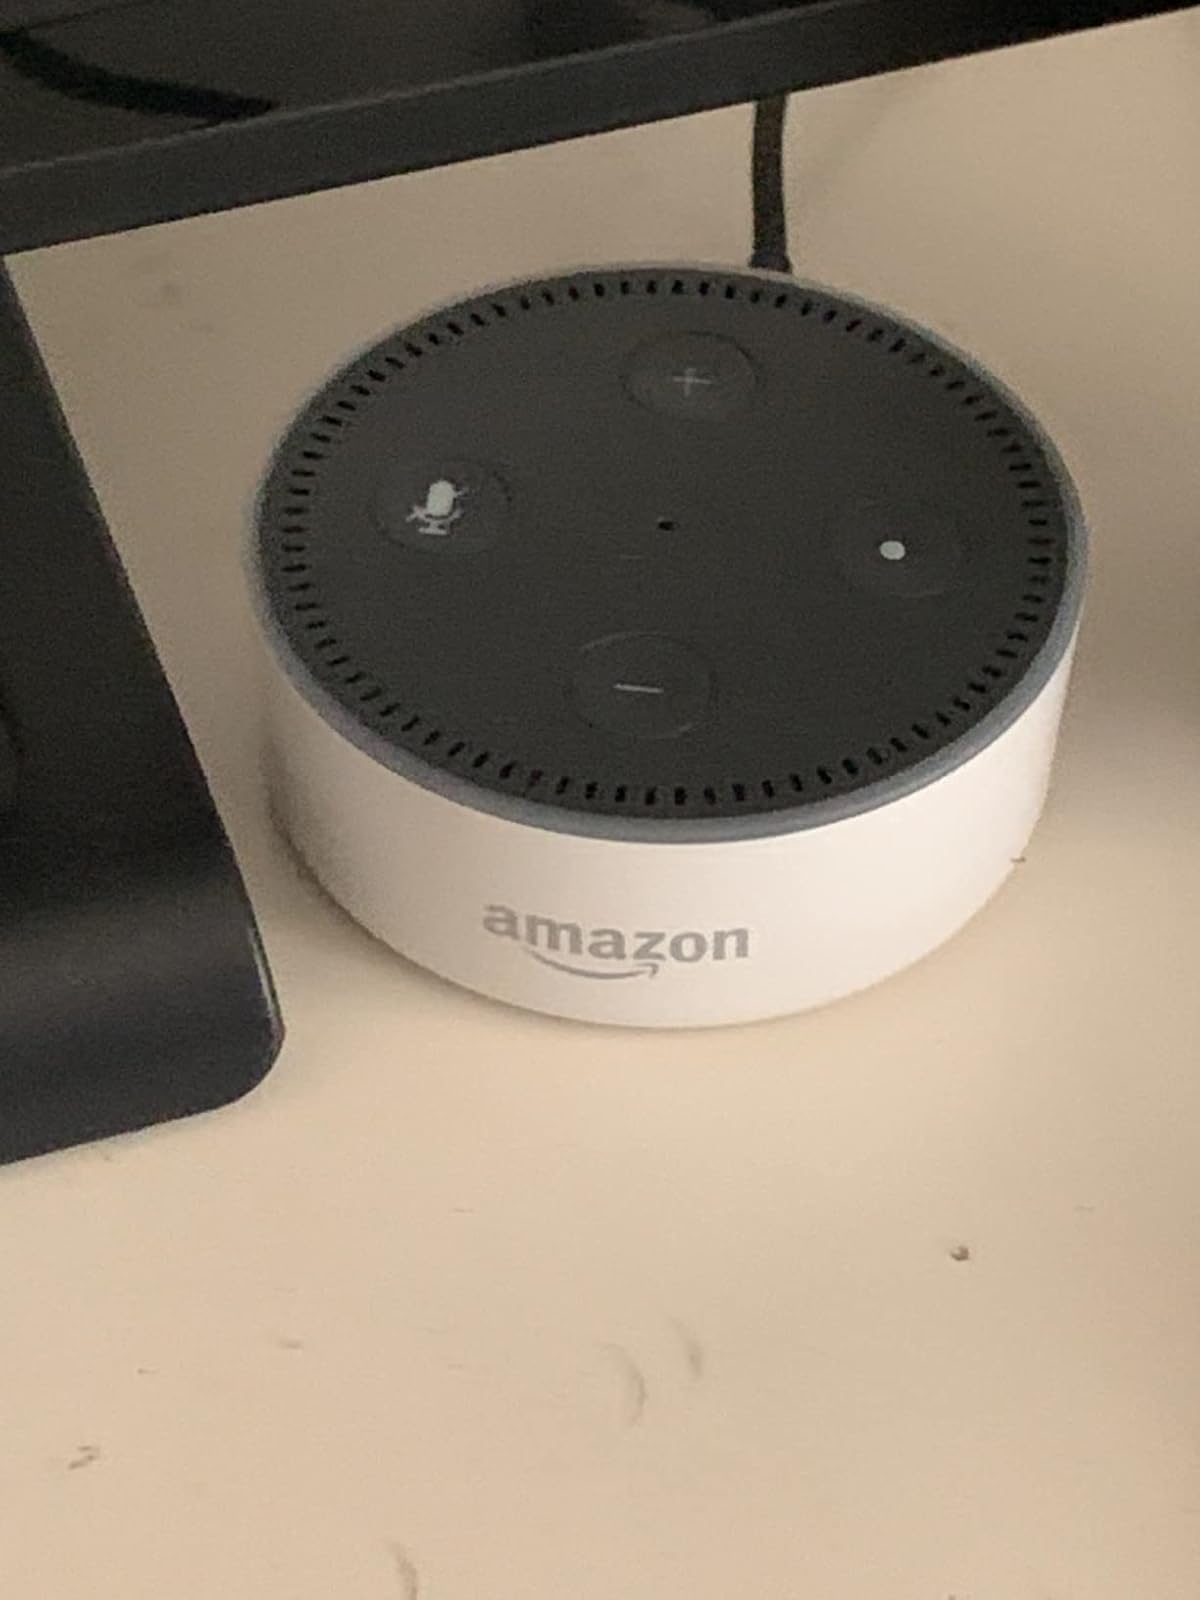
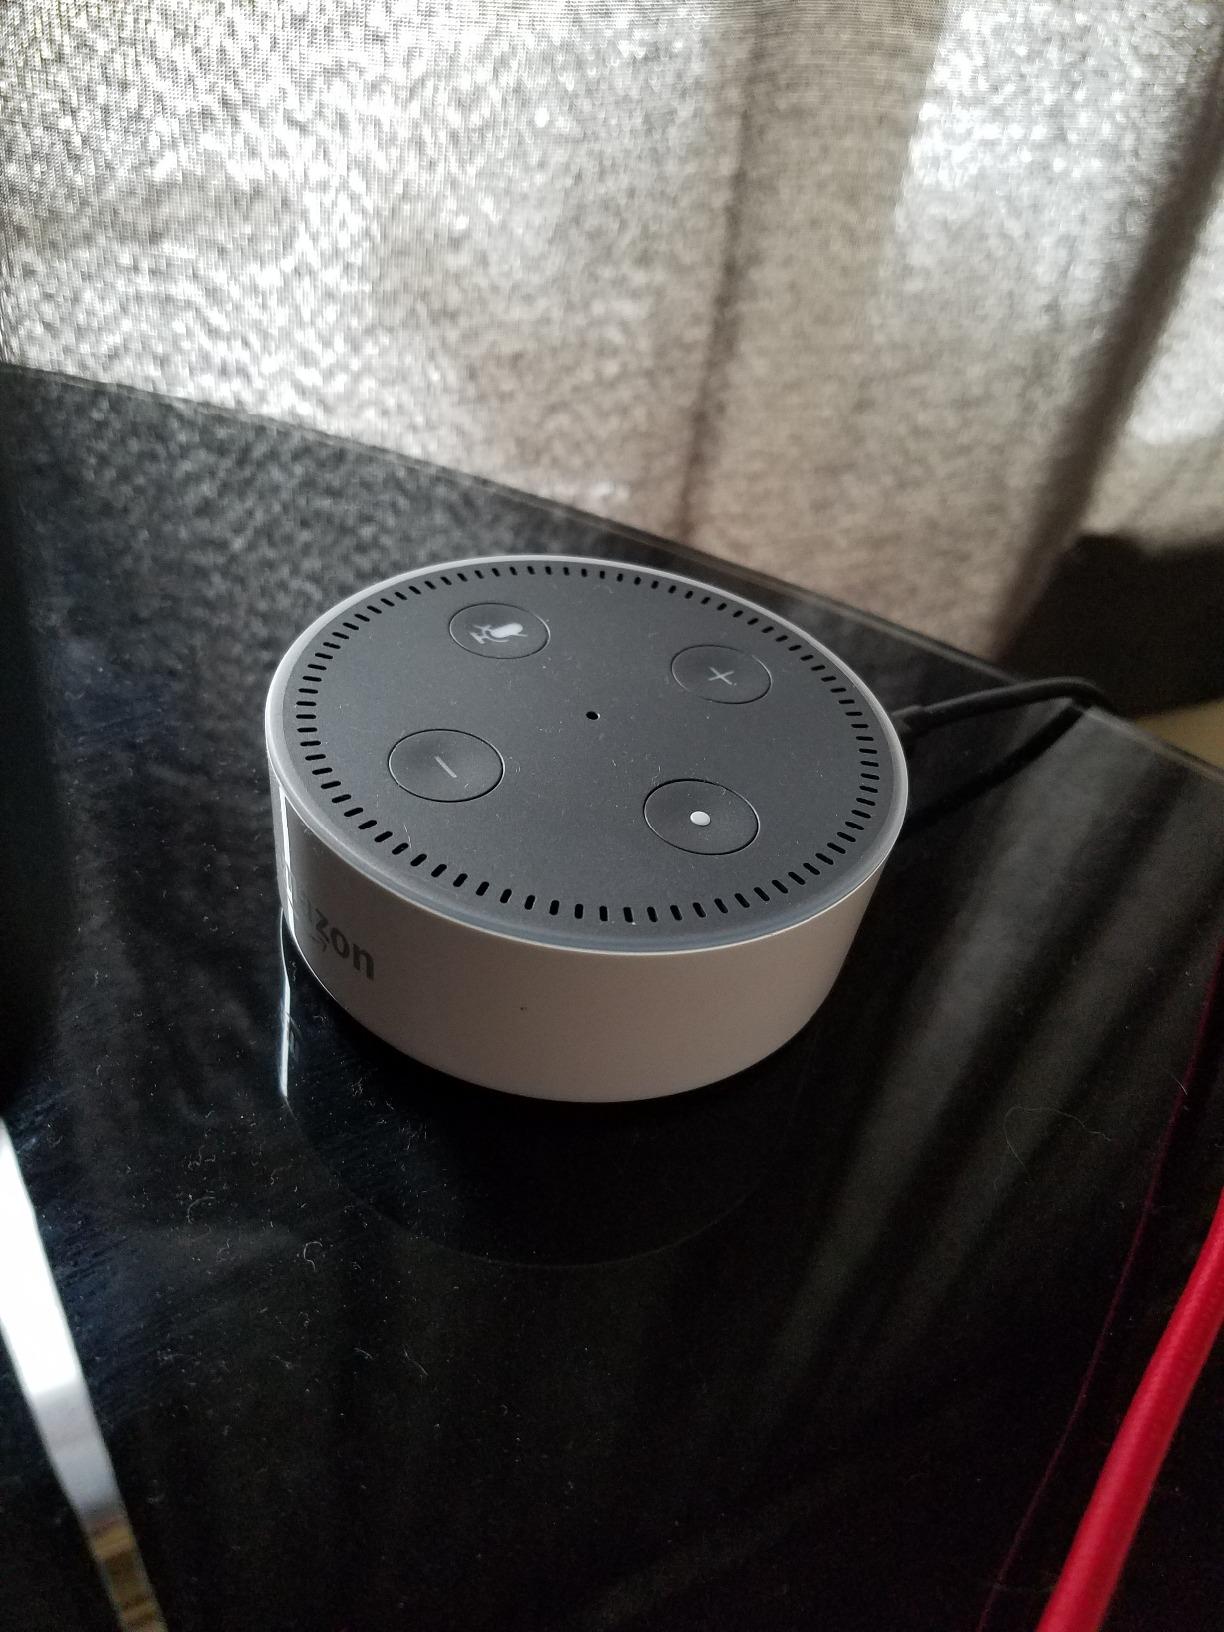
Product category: speaker
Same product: yes